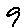
Label: 9